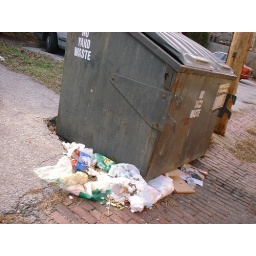
truly disgusting two week old garbage in ripped bag on the ground - YUCK!